Question: Please indicate a possible affordance area of the boxing_punching_bag that can be used for striking
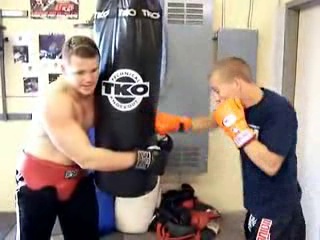
Answer: [95.5, 3, 162.5, 190]